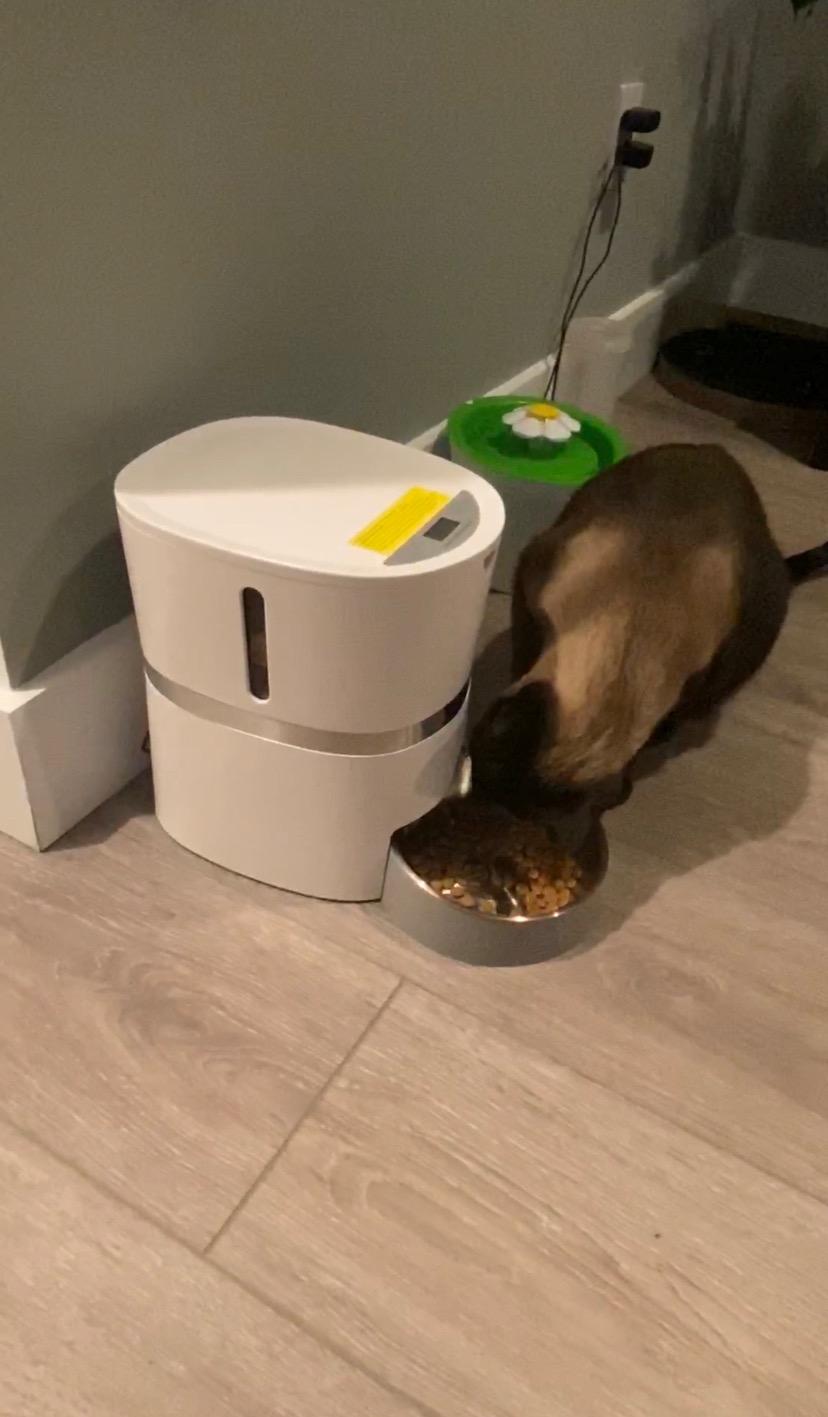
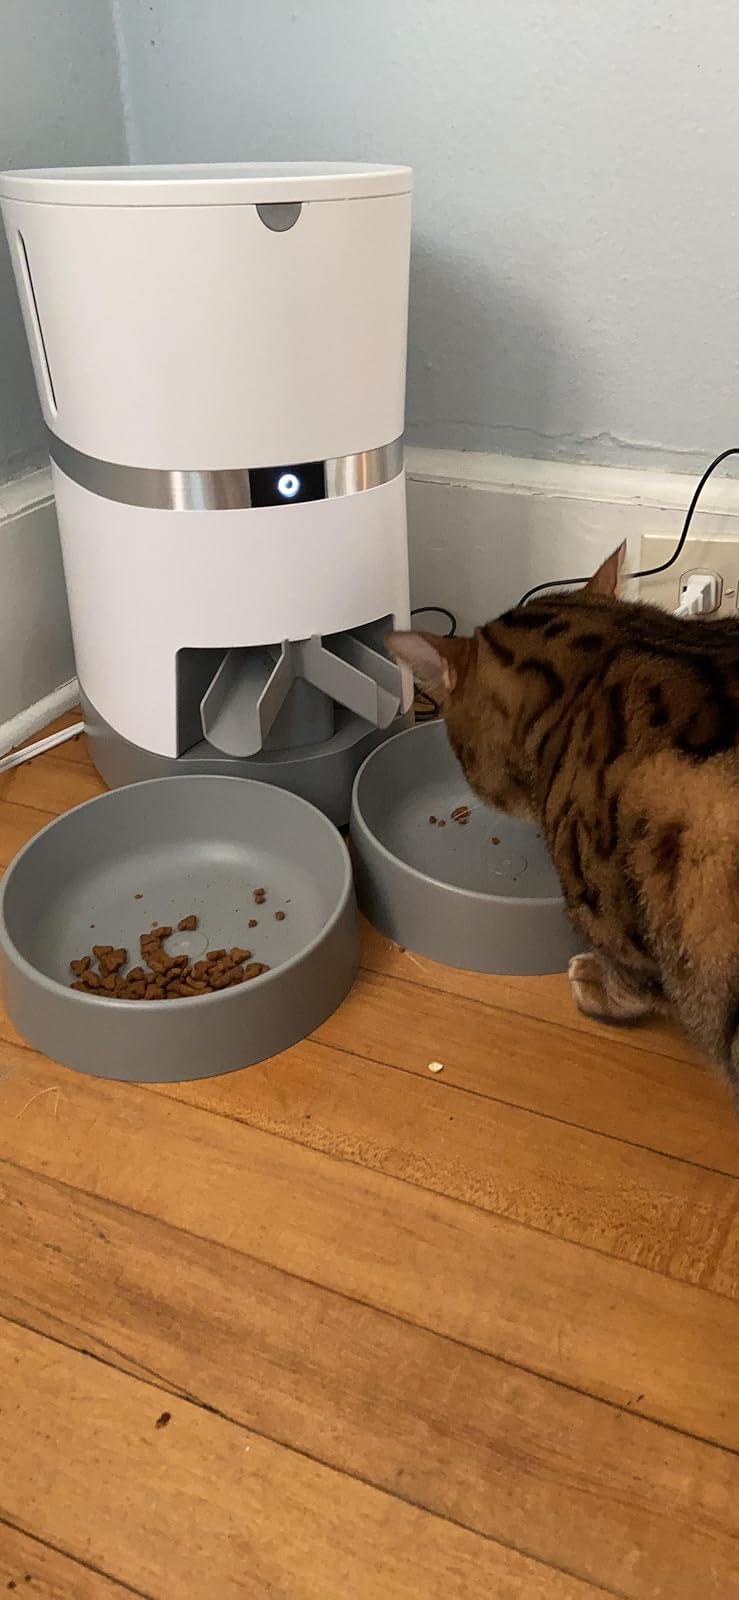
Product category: items_feeder
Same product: no